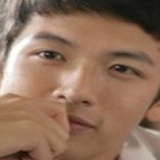
diễn viên Kha Chấn Đông